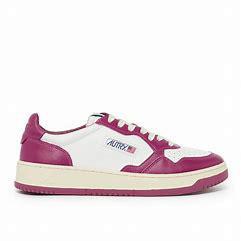
Brand: Autry
Model: Action Shoes Autry Action Medalist 1 Mid